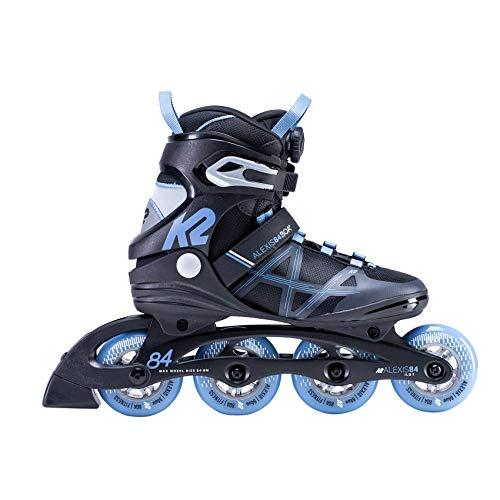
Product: K2 Skate Alexis 84 Boa Inline Skate
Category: Sports & Outdoors | Outdoor Recreation | Skates, Skateboards & Scooters | Inline & Roller Skating | Inline Skates
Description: Great Condition.
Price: $199.95
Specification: Product Dimensions:         21.8 x 14.8 x 4.9 inches    |Shipping Weight: 7.6 pounds (View shipping rates and policies)|ASIN: B07X6KJNNW|Item model number: 30E0190.1.1.070|    #612    in Inline Skates